Espas, Gers

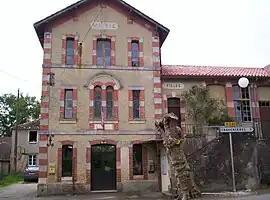
Town hall

Espas is a commune in the Gers department in southwestern France.